Johannes von Eben

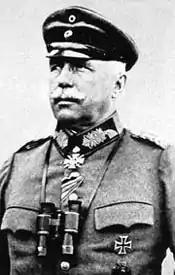

Johannes Karl Louis Richard Eben, from 1906 named von Eben (24 February 1855 – 30 June 1924) was a Prussian officer who served as a German general of the infantry in World War I.